Düzce

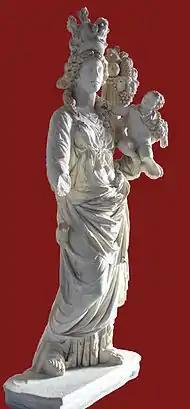
The goddess Tyche holding in her arms Plutus (god of wealth) as a child. Hellenistic art, Roman period, 2nd century AD. Located in the Istanbul Archaeology Museum From Prusias ad Hypium (in the present-day il of Düzce).

Historical Konuralp is 8 km north of Düzce; the first settlements there go back to 3rd century BC. Until 74 BC, it was one of the most important cities belonging to Bithynia, which included Bilecik, Bolu, Sakarya, Kocaeli. It was conquered by Pontus and then by the Roman Empire. During the Roman period, the city was influenced by Latin culture, and it changed its name to Prusias ad Hypium. Later on, Christianity affected the city and after the separation of the Roman Empire in 395, it was controlled by the Eastern Roman Empire (the later Byzantine Empire).